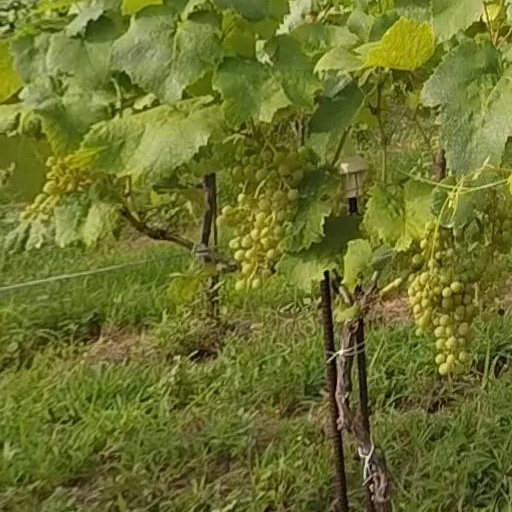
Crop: grape